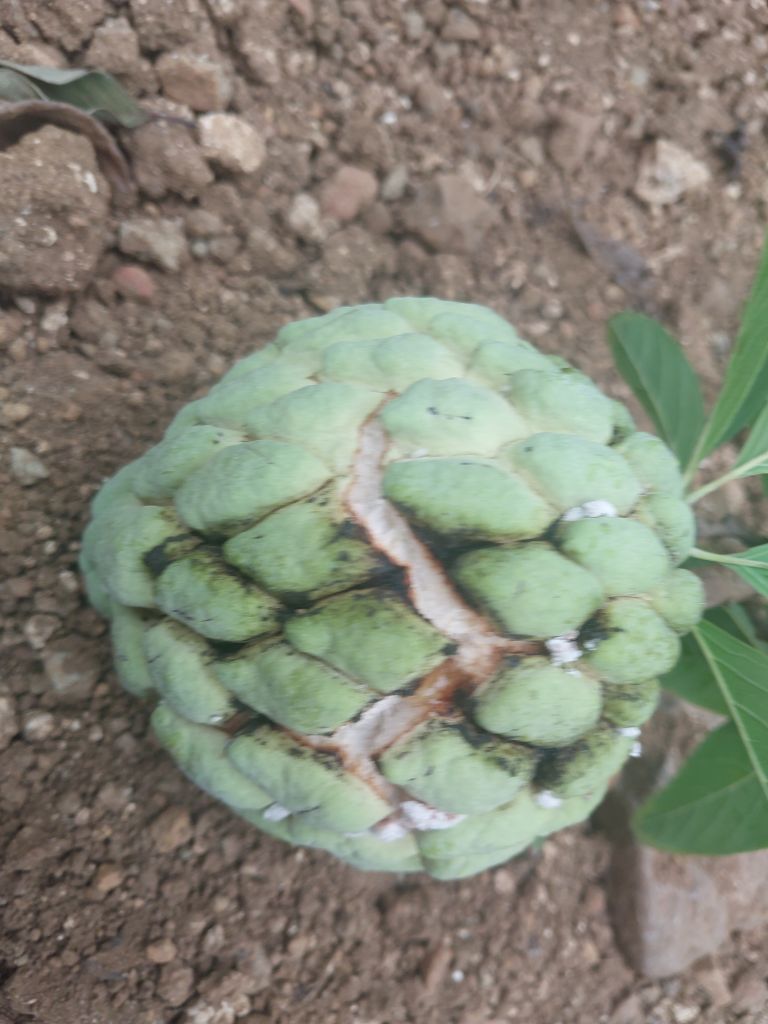
Disease label: Athracnose